British Rail Class 08

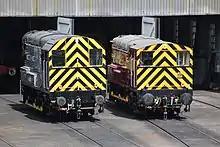
08 266 (left) alongside cut-down 08 993 (right) at the Keighley & Worth Valley Railway in 2017, showing the lower height of the 08/9 subclass.

Class 08/9 locomotives were modified from the standard class by being given headlights and cut-down bodywork in which the overall height was reduced to 11’ 10" (3.61 m), for use on the Burry Port and Gwendraeth Valley Railway up to . In 2007, three were used on infrastructure trains on the Manchester Metrolink.